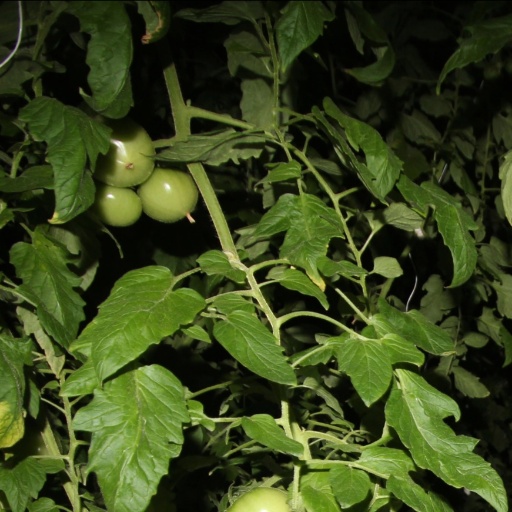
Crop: tomato